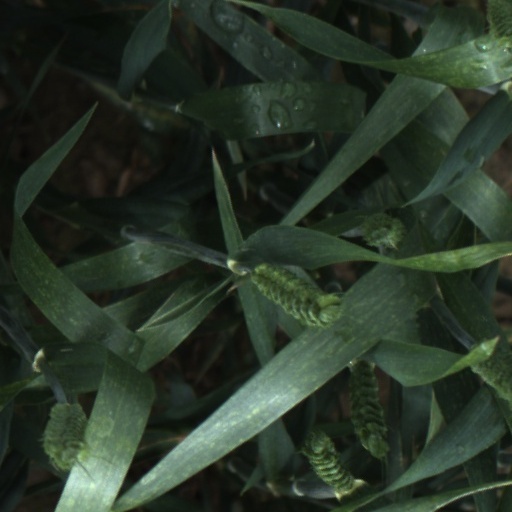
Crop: wheat